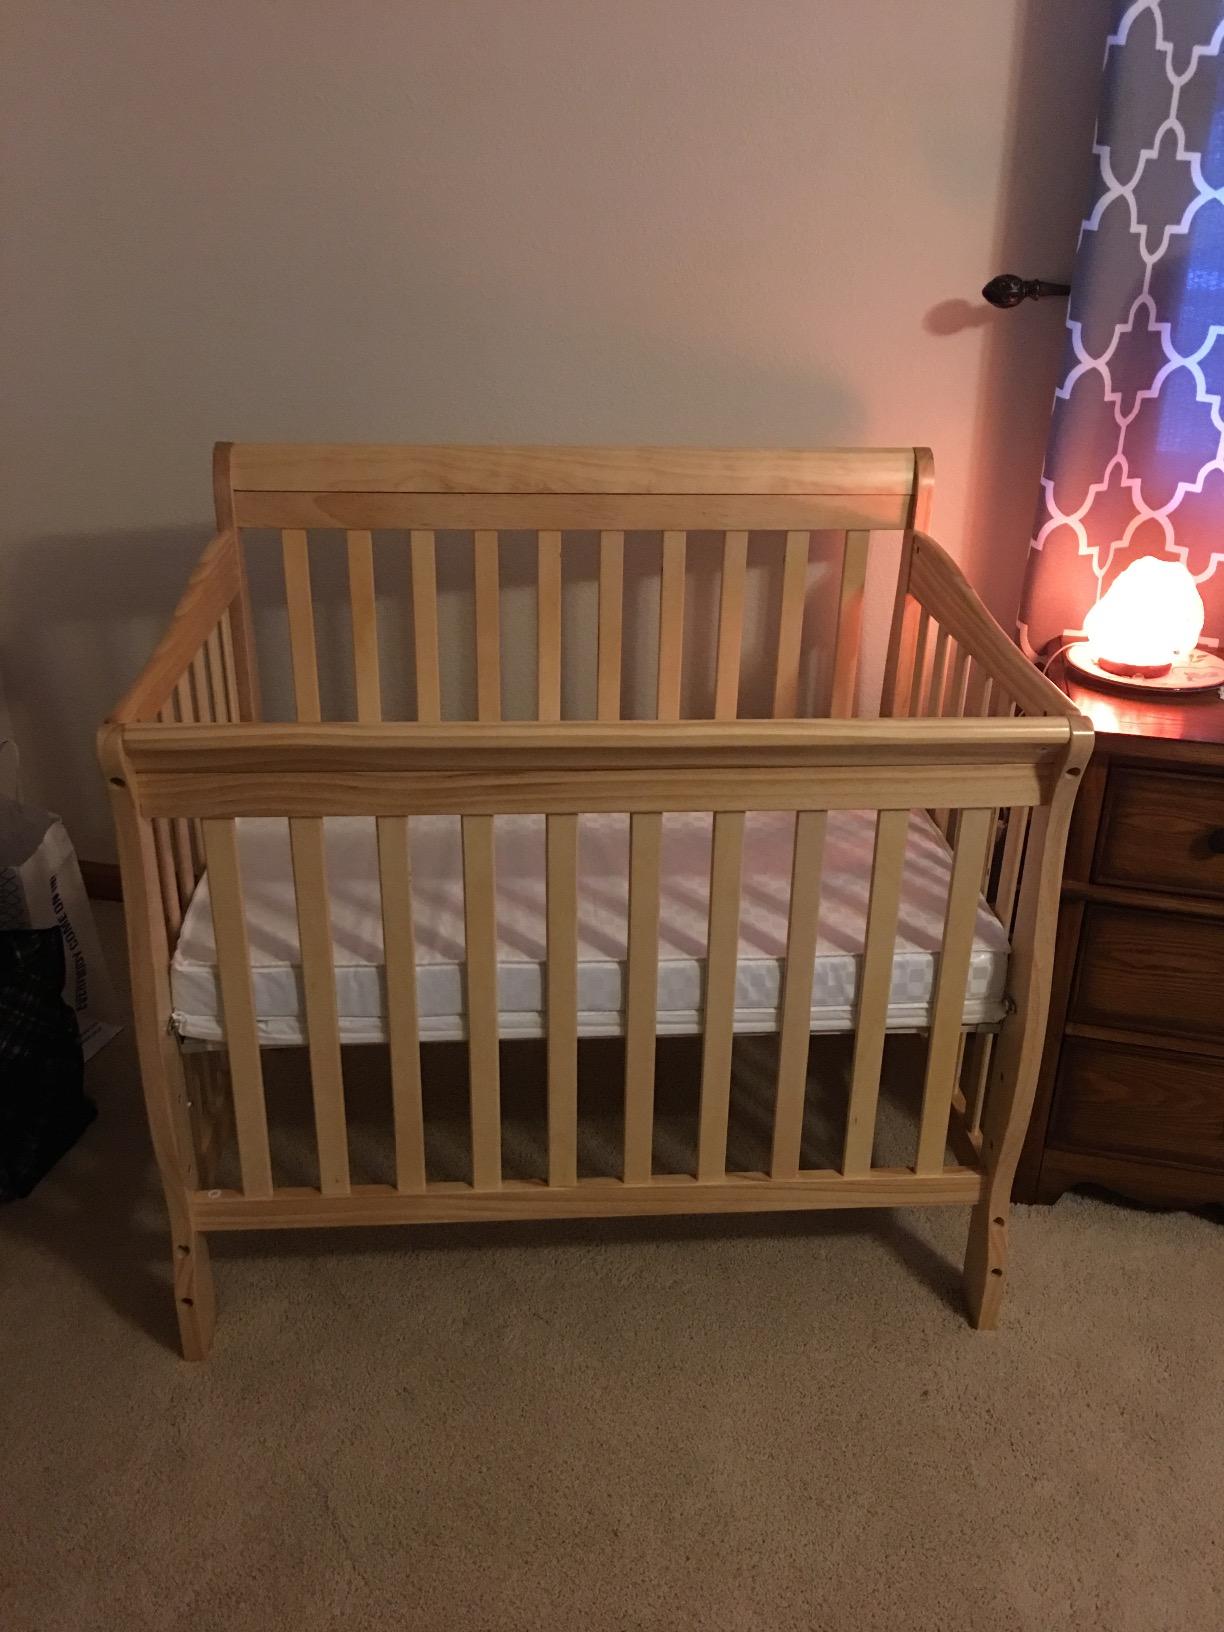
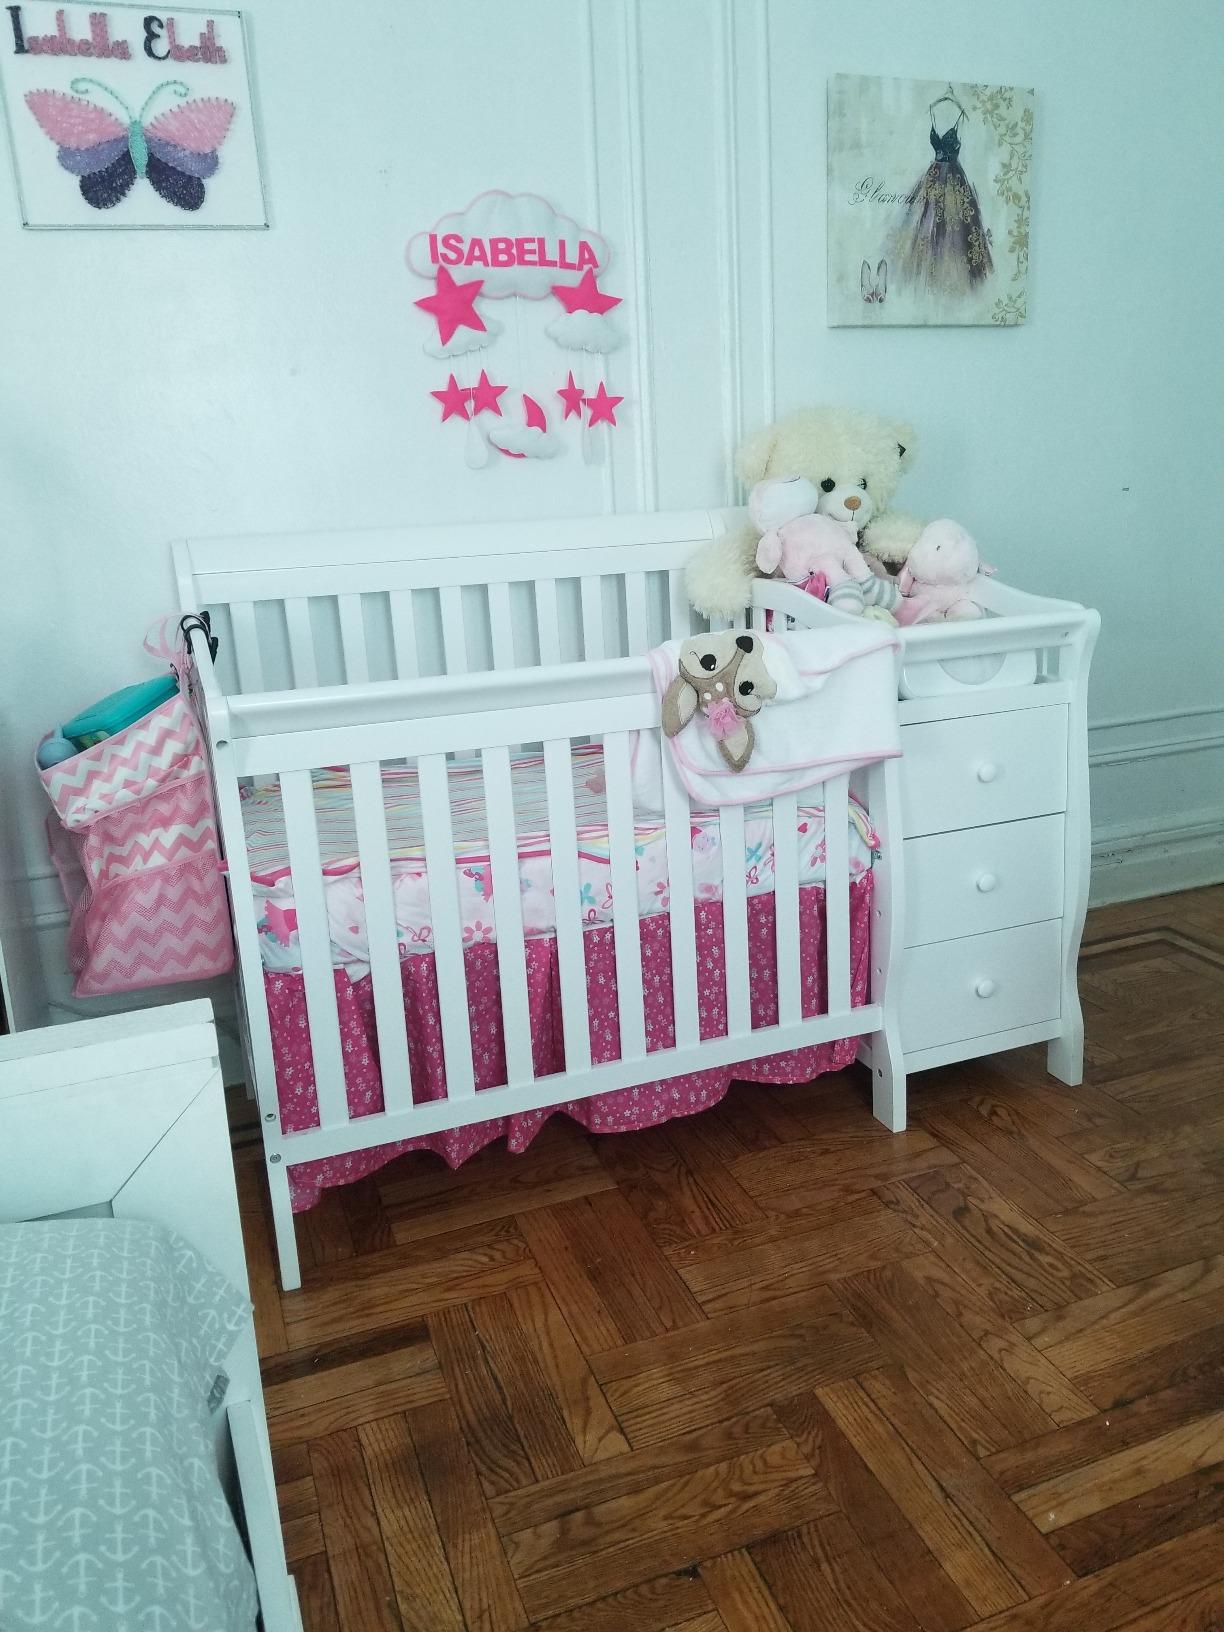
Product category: products_crib
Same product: no